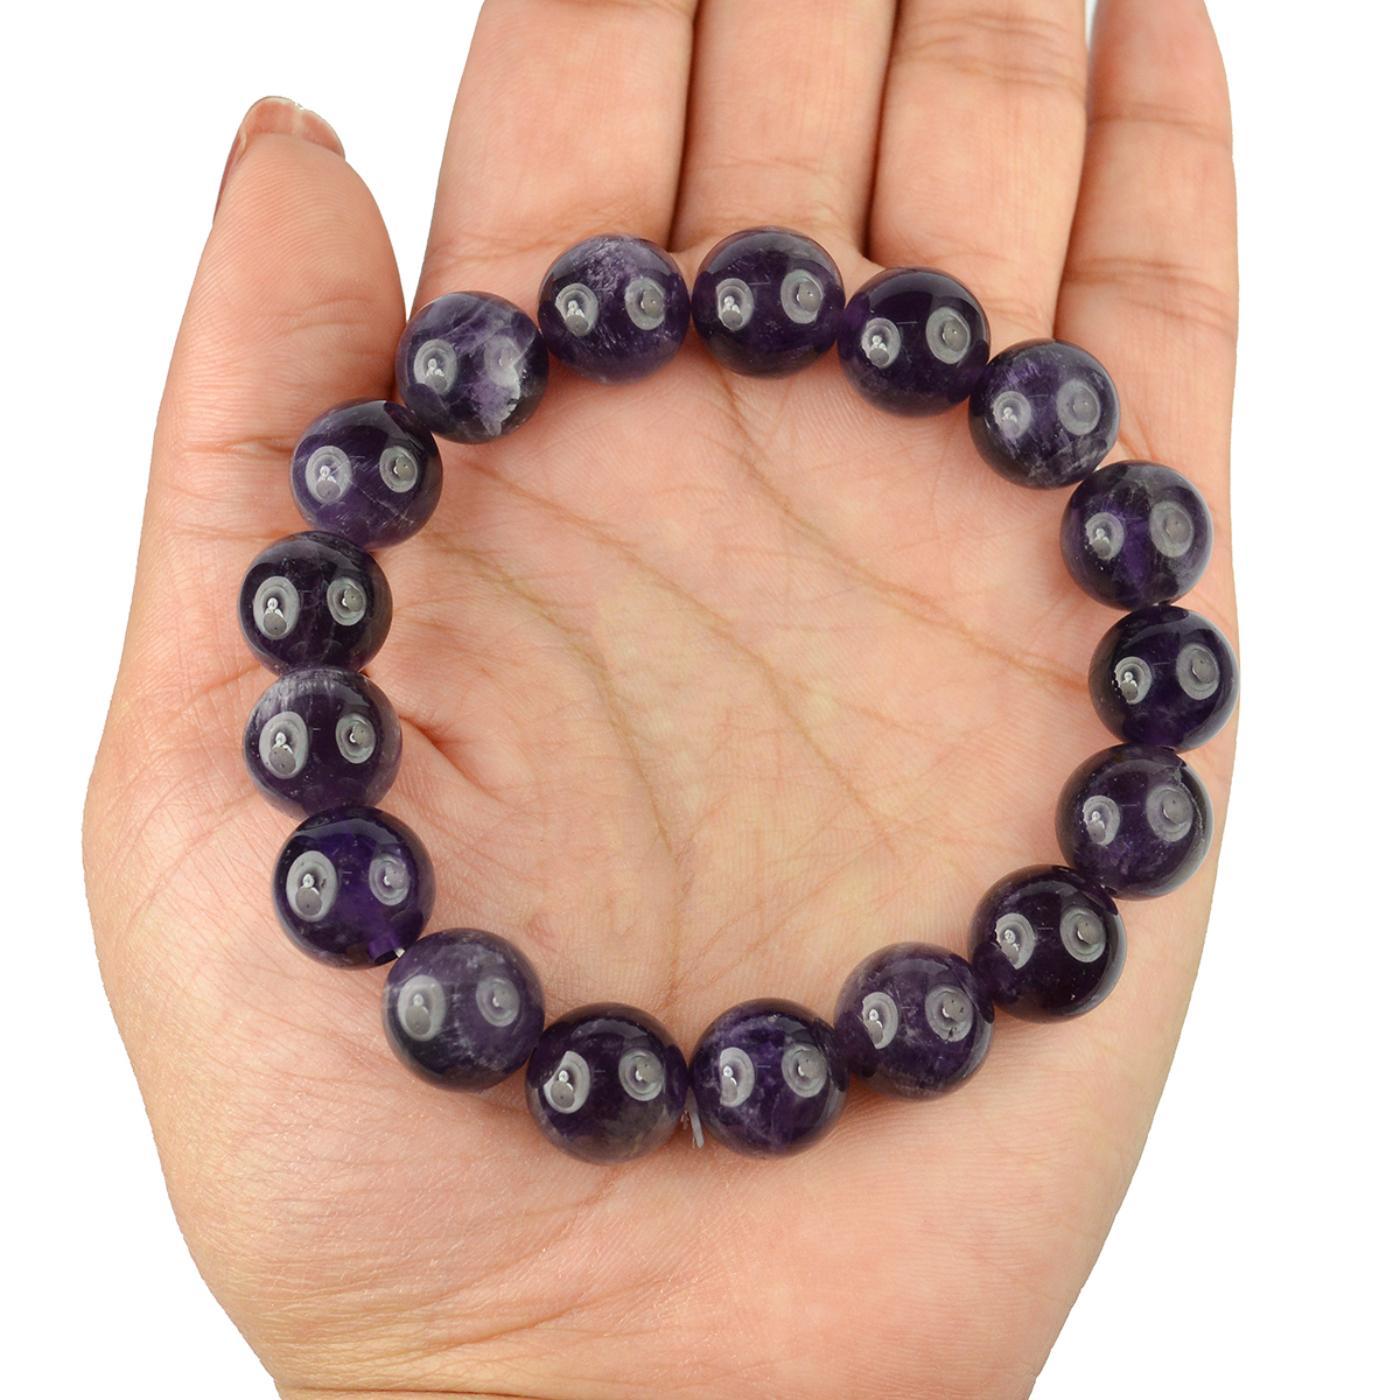
Reiki Crystal Products Amethyst Round Bead 12mm Bracelet For Reiki And Crystal Healing
Type: Bracelets & Bangles
Brand: Reiki Crystal Products
Price: Rs. 875
Stretchable Elastic Handmade Natural Crystal Stone Bracelet | Diameter : 2.5 Inch.| Stone Size - 12 mm Bead| Shape - Round. Charged By Reiki Grand Master & Vastu Expert
Features: Stretchable Elastic Natural Crystal Stone Bracelet | Diameter : 2.5 Inch.| Stone Size â€“ 12 mm Beads | Shape - Round. Charged By Reiki Grand Master & Vastu Expert,Natural Healing Stone Bracelet for Reiki Healing, Crystal Healing, Numerology, Tarot, Astrology & Feng Shui,100% Authentic, Original and Natural Healing Stone / Crystal Bracelet - small holes, crack marks on the surface or inside the stones are often visible,Material : Natural Healing Stones See Images & Product Description For Healing Properties /Advantages,Reiki Healing Stone Bracelet for Men, Women, Boys, Girls, Best for Gifting & Personal Use.
Included: Pack Of 1 X Amethyst 12mm Bracelet